Barksdale Air Force Base

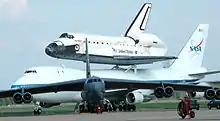
Space Shuttle "Discovery" stops at Barksdale on its way to the Kennedy Space Center

In April 1982, and again in December 1990, the Space Shuttle "Columbia" made stops at Barksdale on its way back to Cape Canaveral. In the immediate aftermath of the "Columbia" disaster in February 2003, a hangar at Barksdale AFB, being the closest base to the accident site, was used to collect and catalogue the orbiter's debris before it was shipped to Kennedy Space Center, Florida.